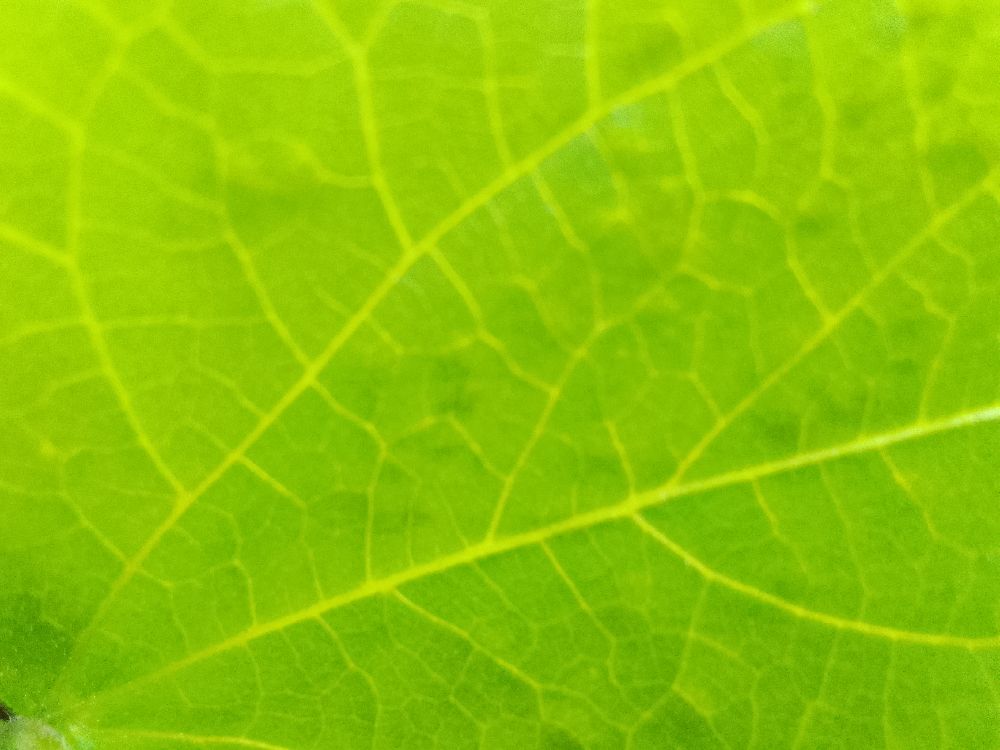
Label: healthy